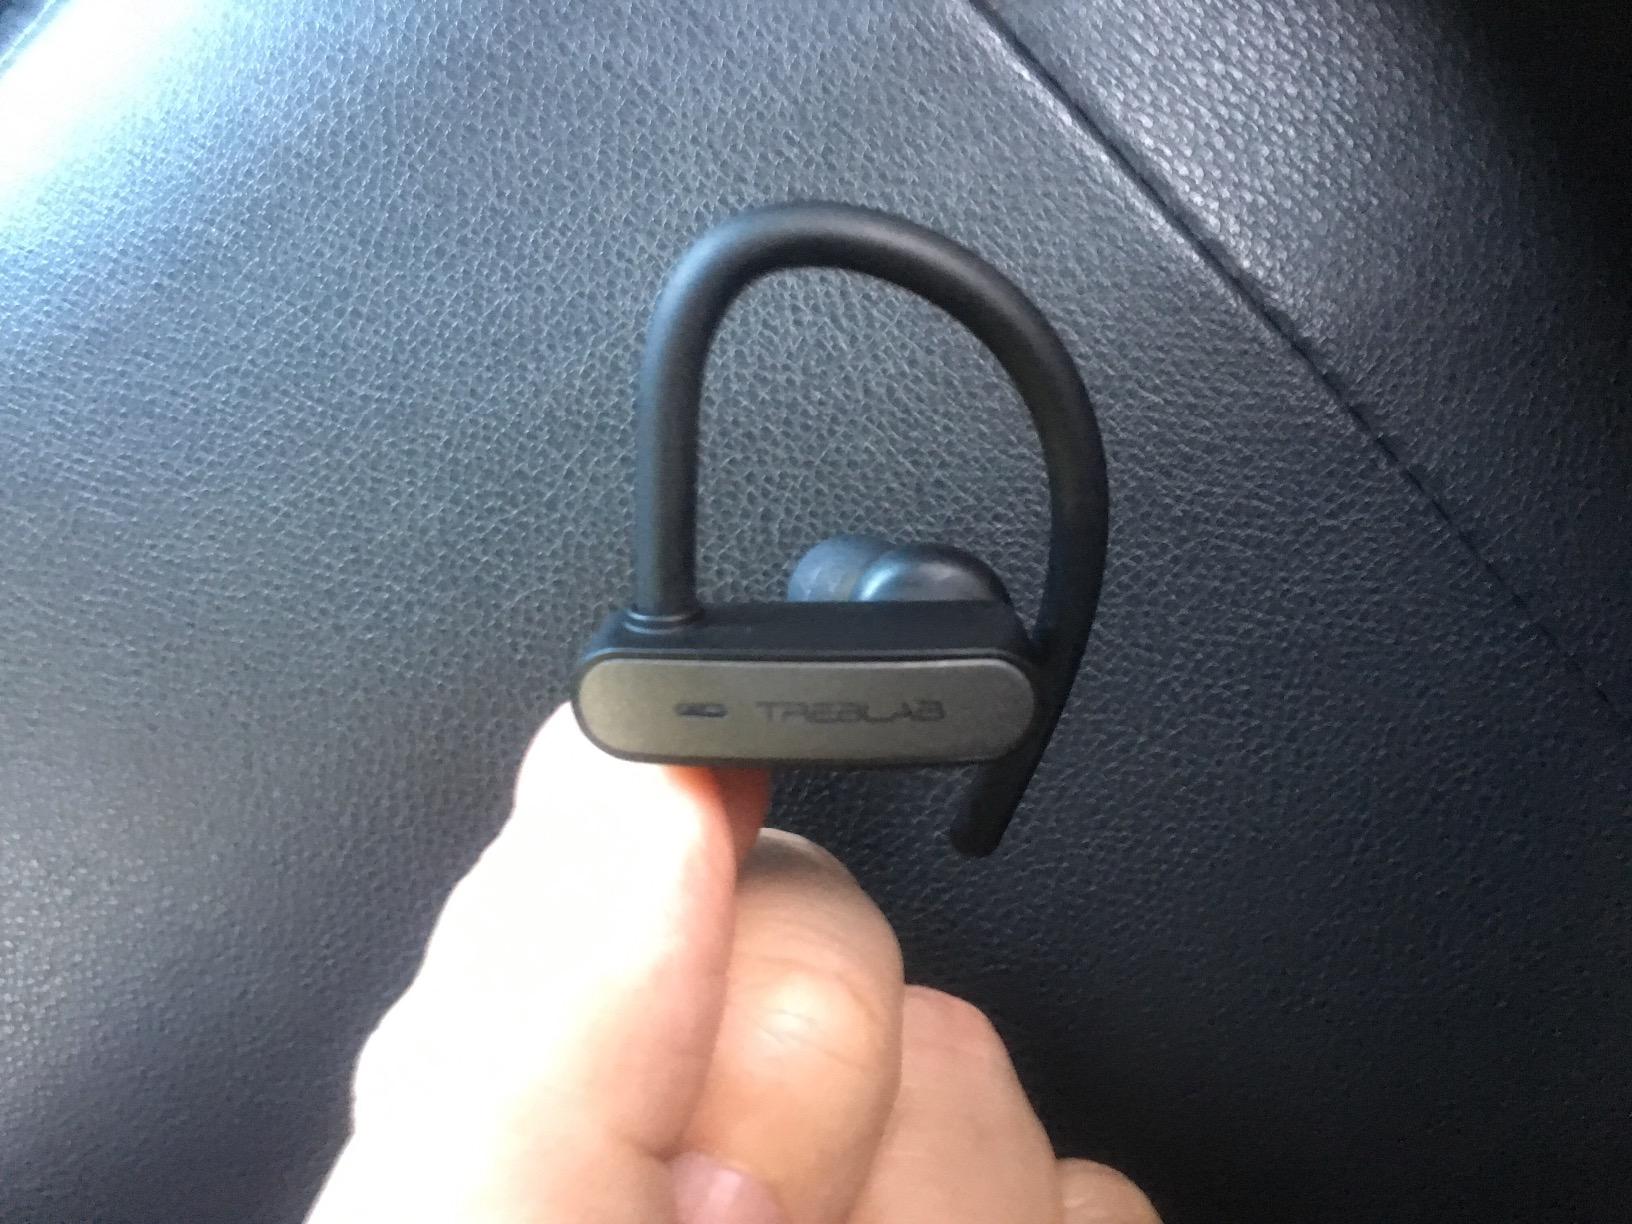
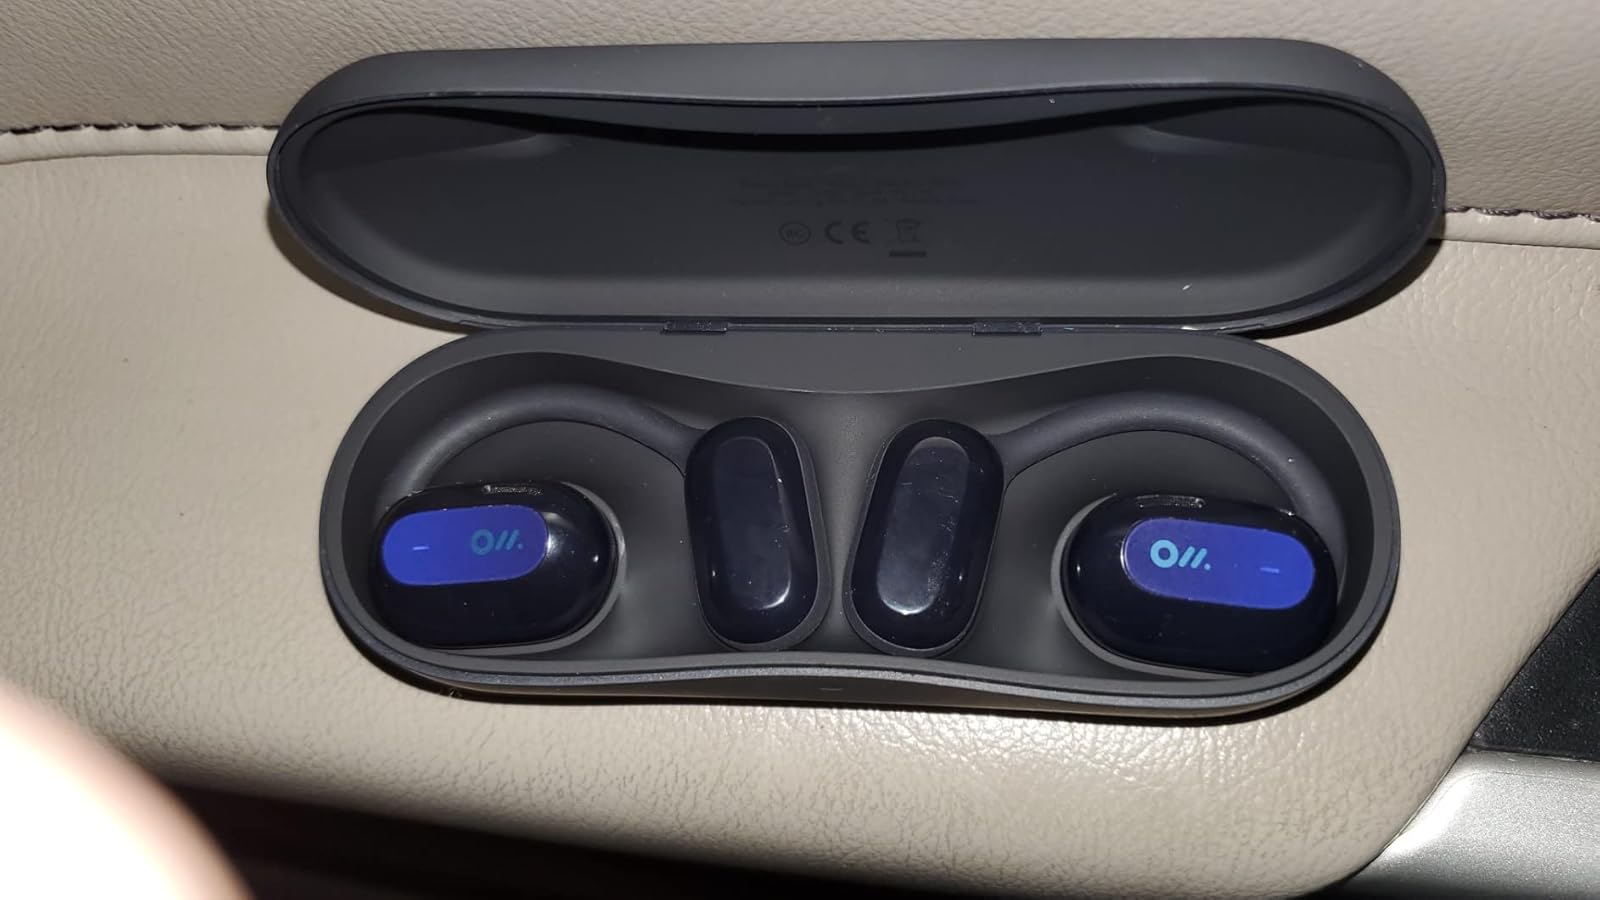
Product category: earbuds
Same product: no